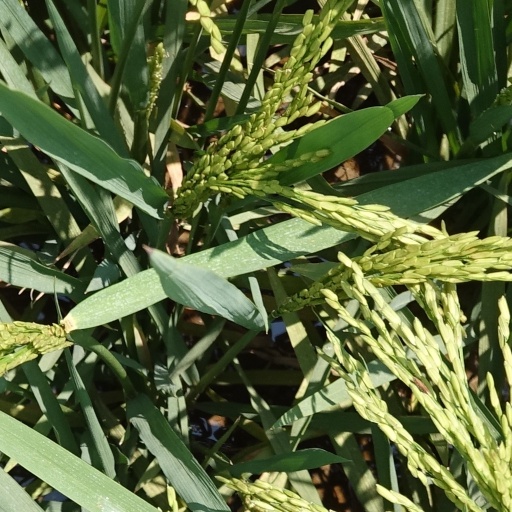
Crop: rice